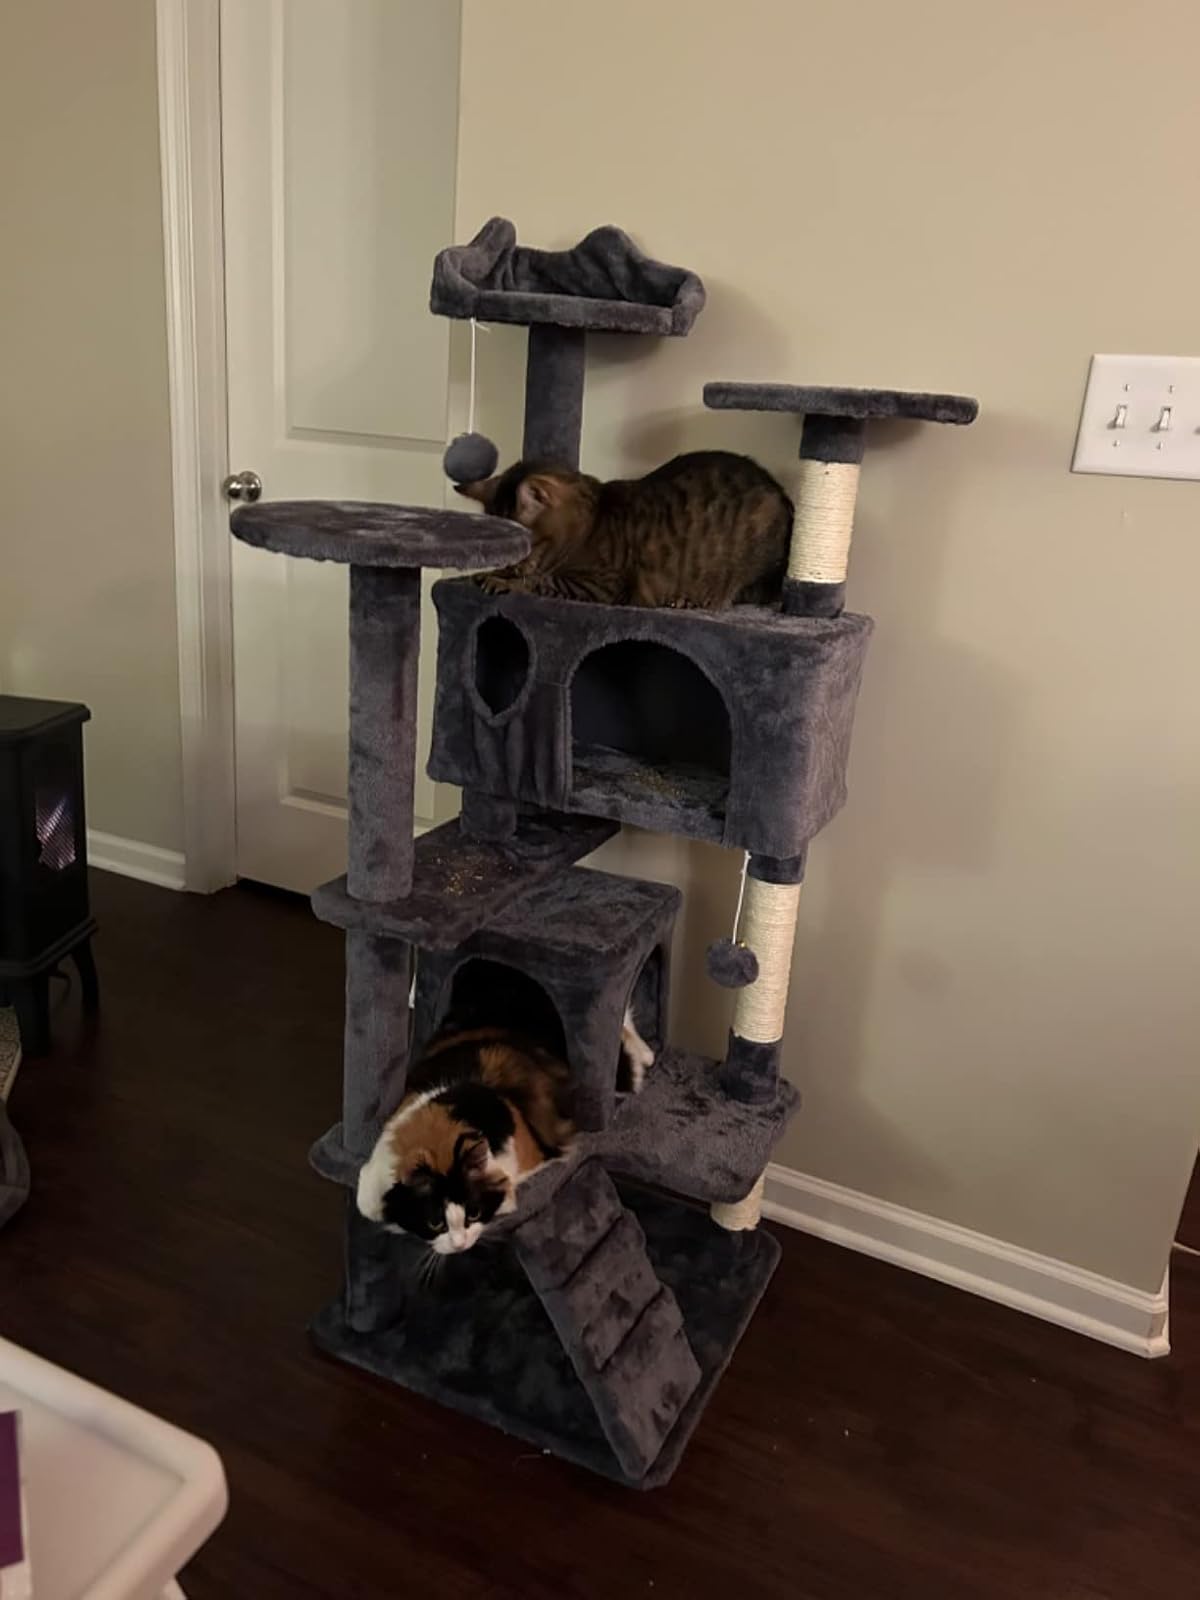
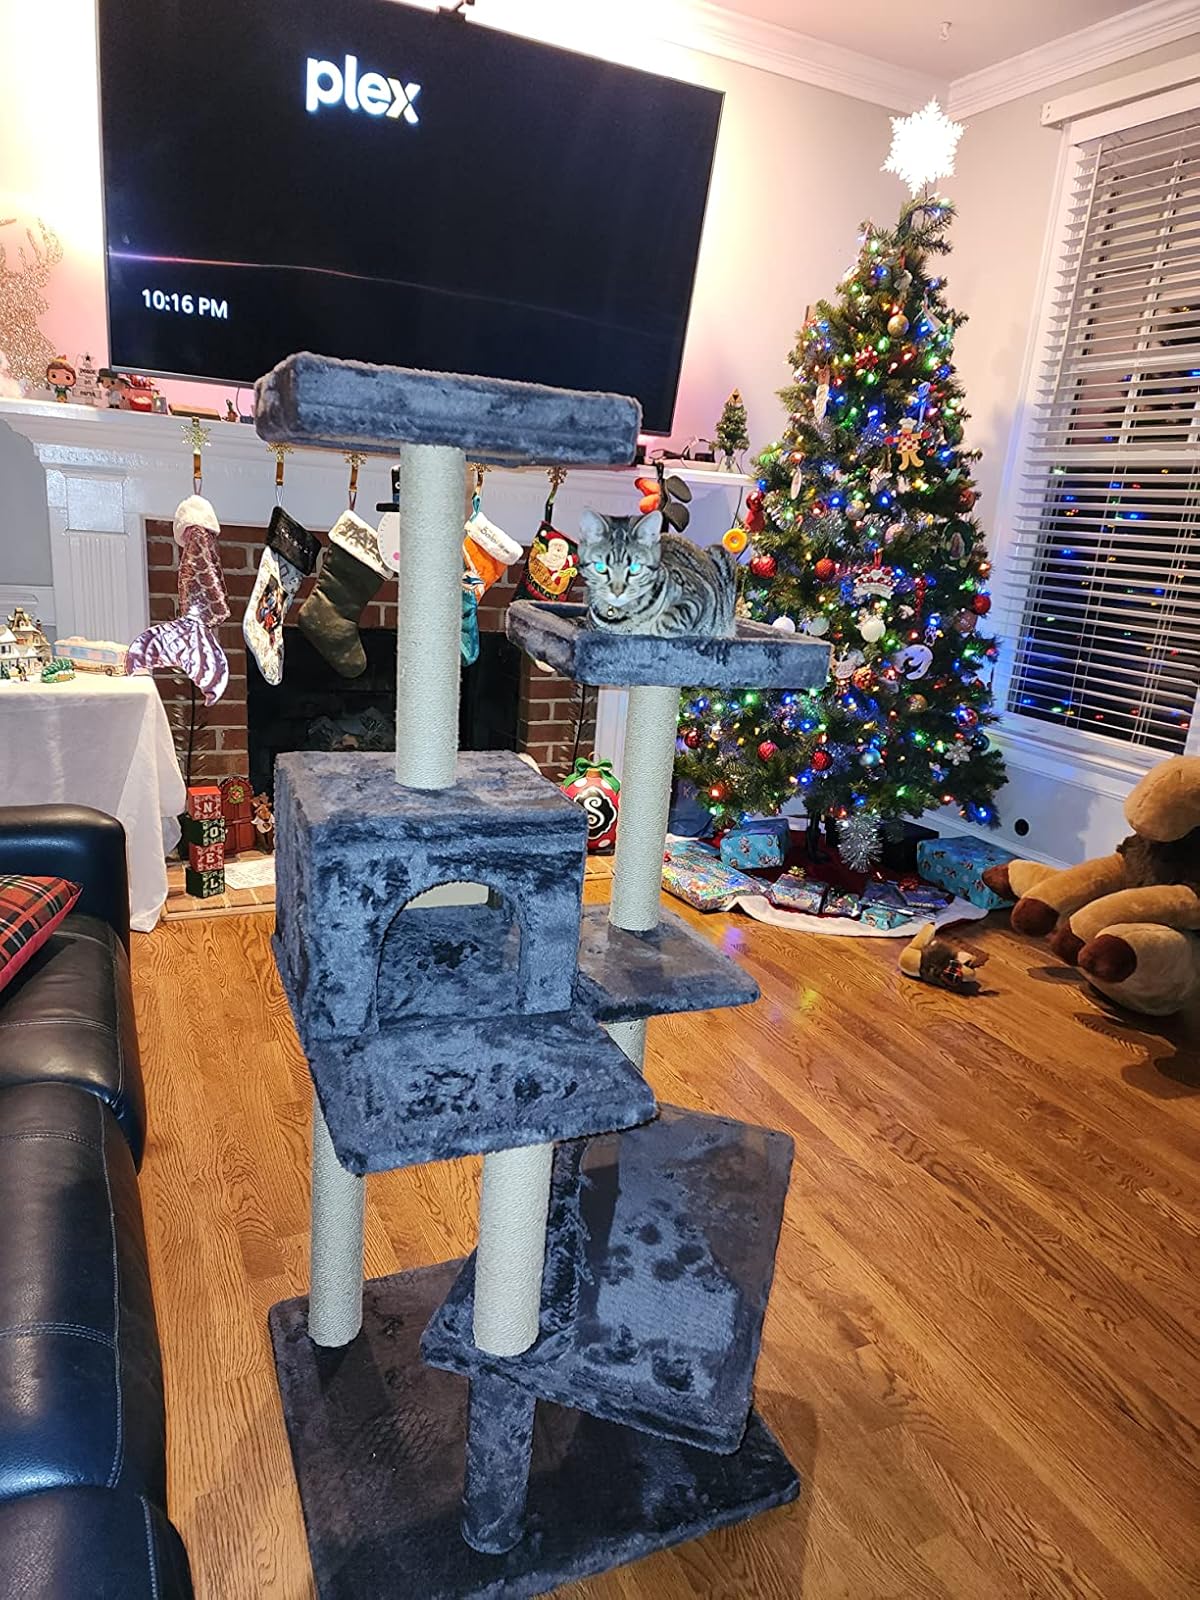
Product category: items_cat tree
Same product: no